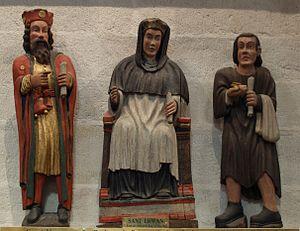
Saint-Yves entre le riche et le pauvre, groupe sculpté en bois du XVIème sis en la cathédrale Saint-Corentin de Quimper (Finistère).
Yves Hélory de Kermartin, ou Yves de Tréguier, ou saint Yves dans la tradition catholique, est un prêtre et official du diocèse de Tréguier, né probablement vers 1253 au manoir de Kermartin à Minihy, dans le Duché de Bretagne, et décédé au même endroit le 19 mai 1303.